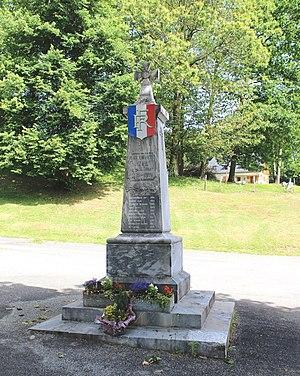
Monument aux morts d'Izaux (Hautes-Pyrénées)
La croix de guerre 1914-1918, plus ou moins épurée, est un des symboles les plus fréquents décorant le sommet des monuments aux morts de France.
Izaux est une commune française située dans le département des Hautes-Pyrénées, en région Occitanie.